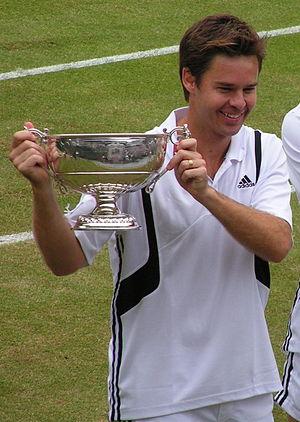
Todd Woodbridge, né le 2 avril 1971 à Sydney, est un ancien joueur de tennis professionnel australien.
Les Woodies est le surnom donné à l'une des équipes les plus titrées de l'histoire du double masculin au tennis, composée de deux Australiens dans les années 1990 : Todd Woodbridge et Mark Woodforde.